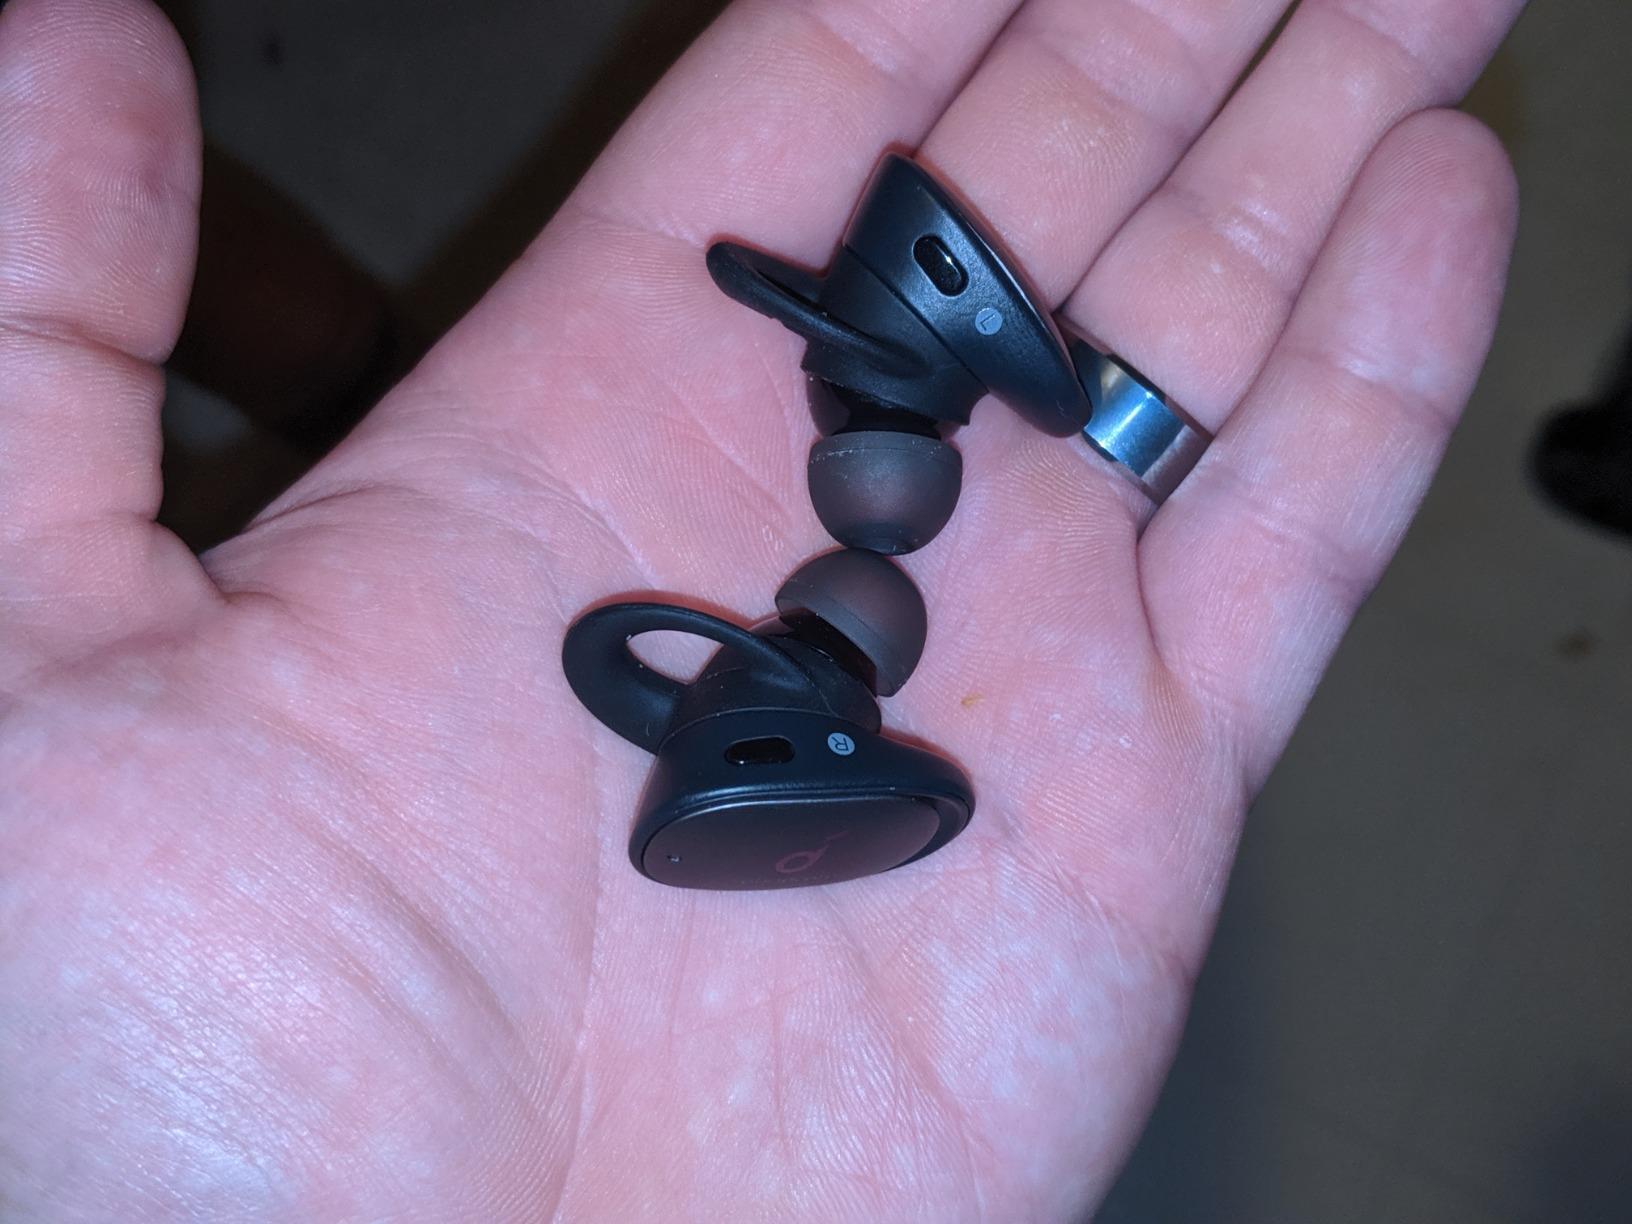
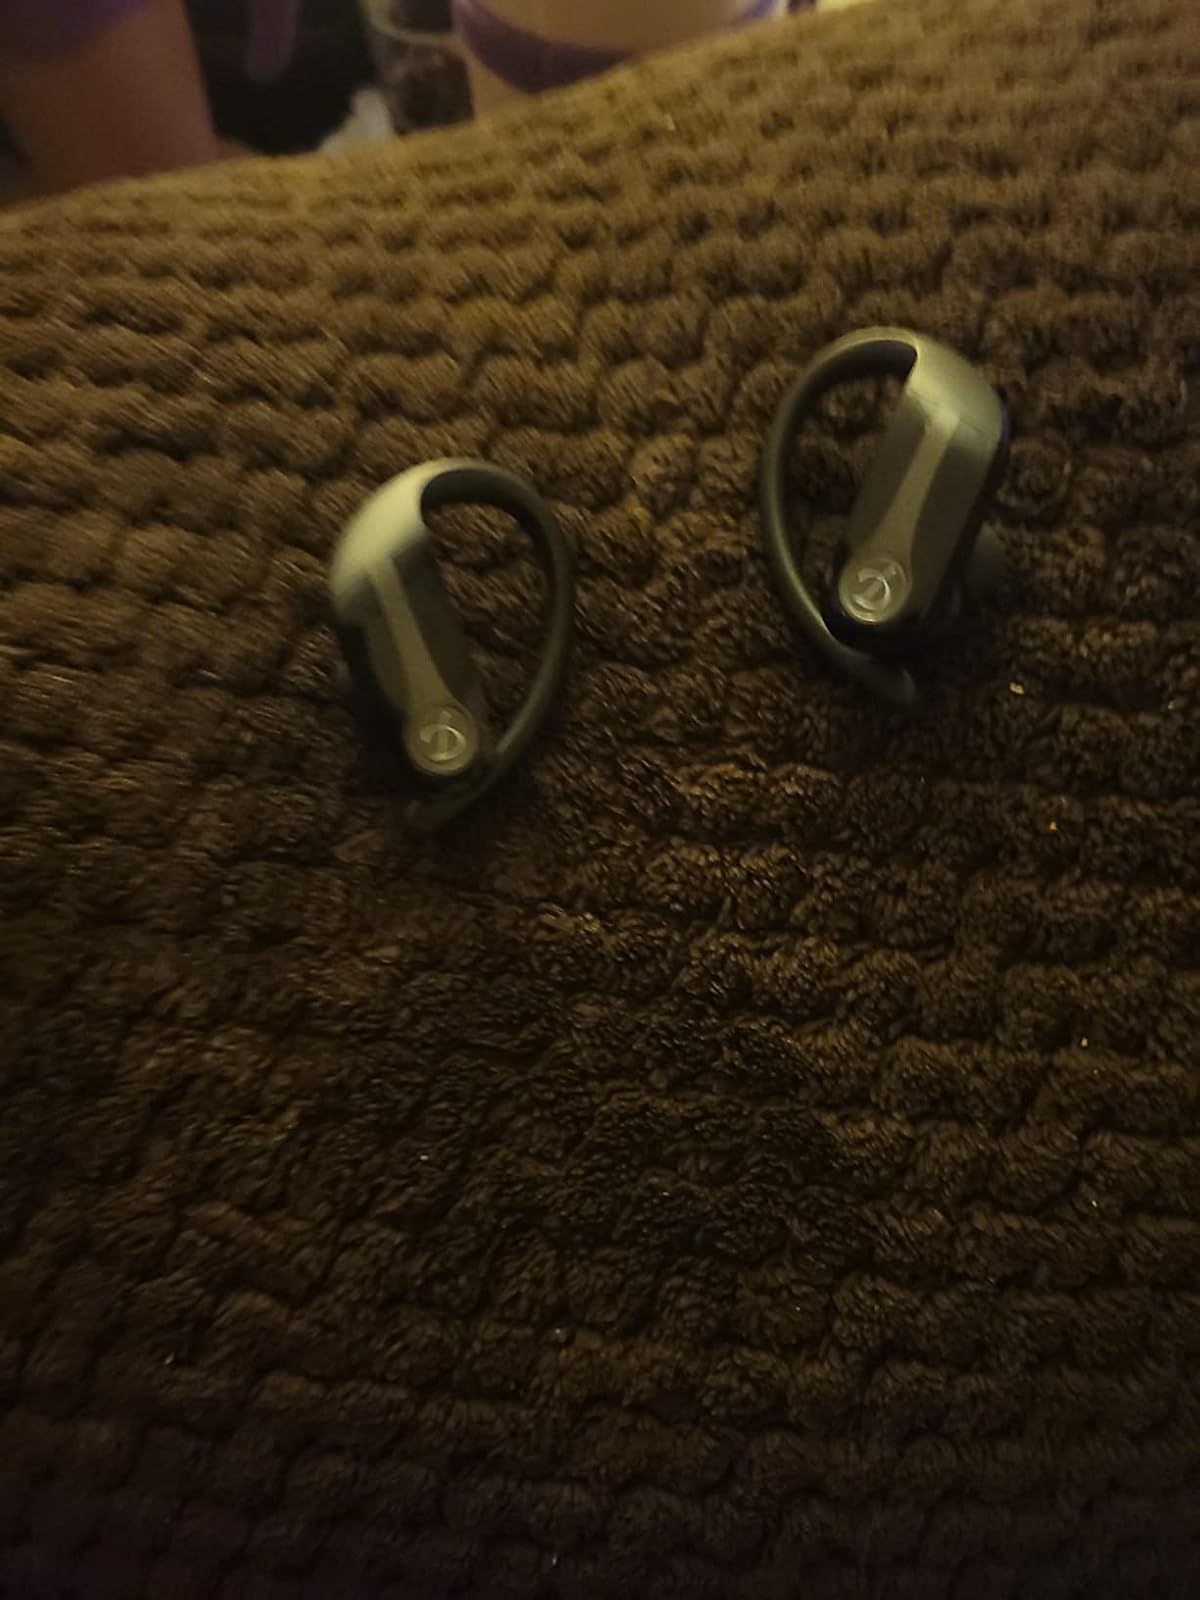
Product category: earbuds
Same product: no